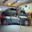
Label: automobile